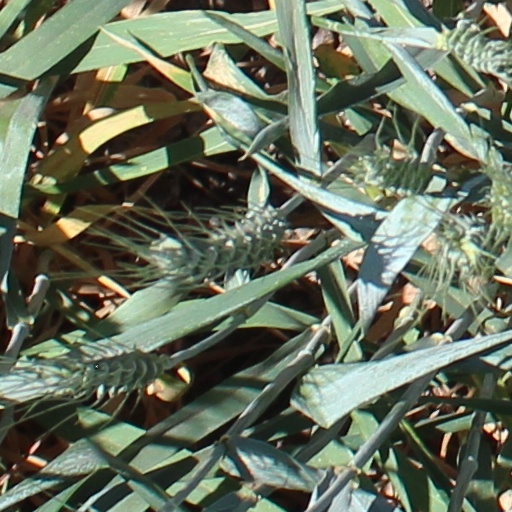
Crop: wheat